Foreign policy of the Bill Clinton administration

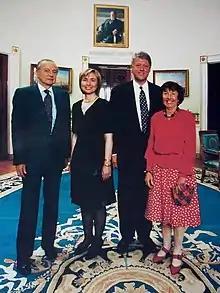
Clinton and Ambassador Harry Schwarz, who negotiated lifting the remaining sanctions on South Africa

Clinton made the completion and implementation of North American Free Trade Agreement his top trade priority. He also supported the establishment and expansion of the World Trade Organization (WTO), which replaced the General Agreement on Tariffs and Trade (GATT) as the primary global institution overseeing international trade.